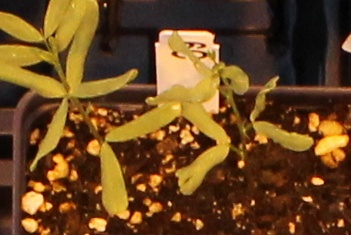
Label: Lentil